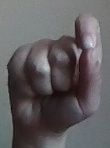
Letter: fa